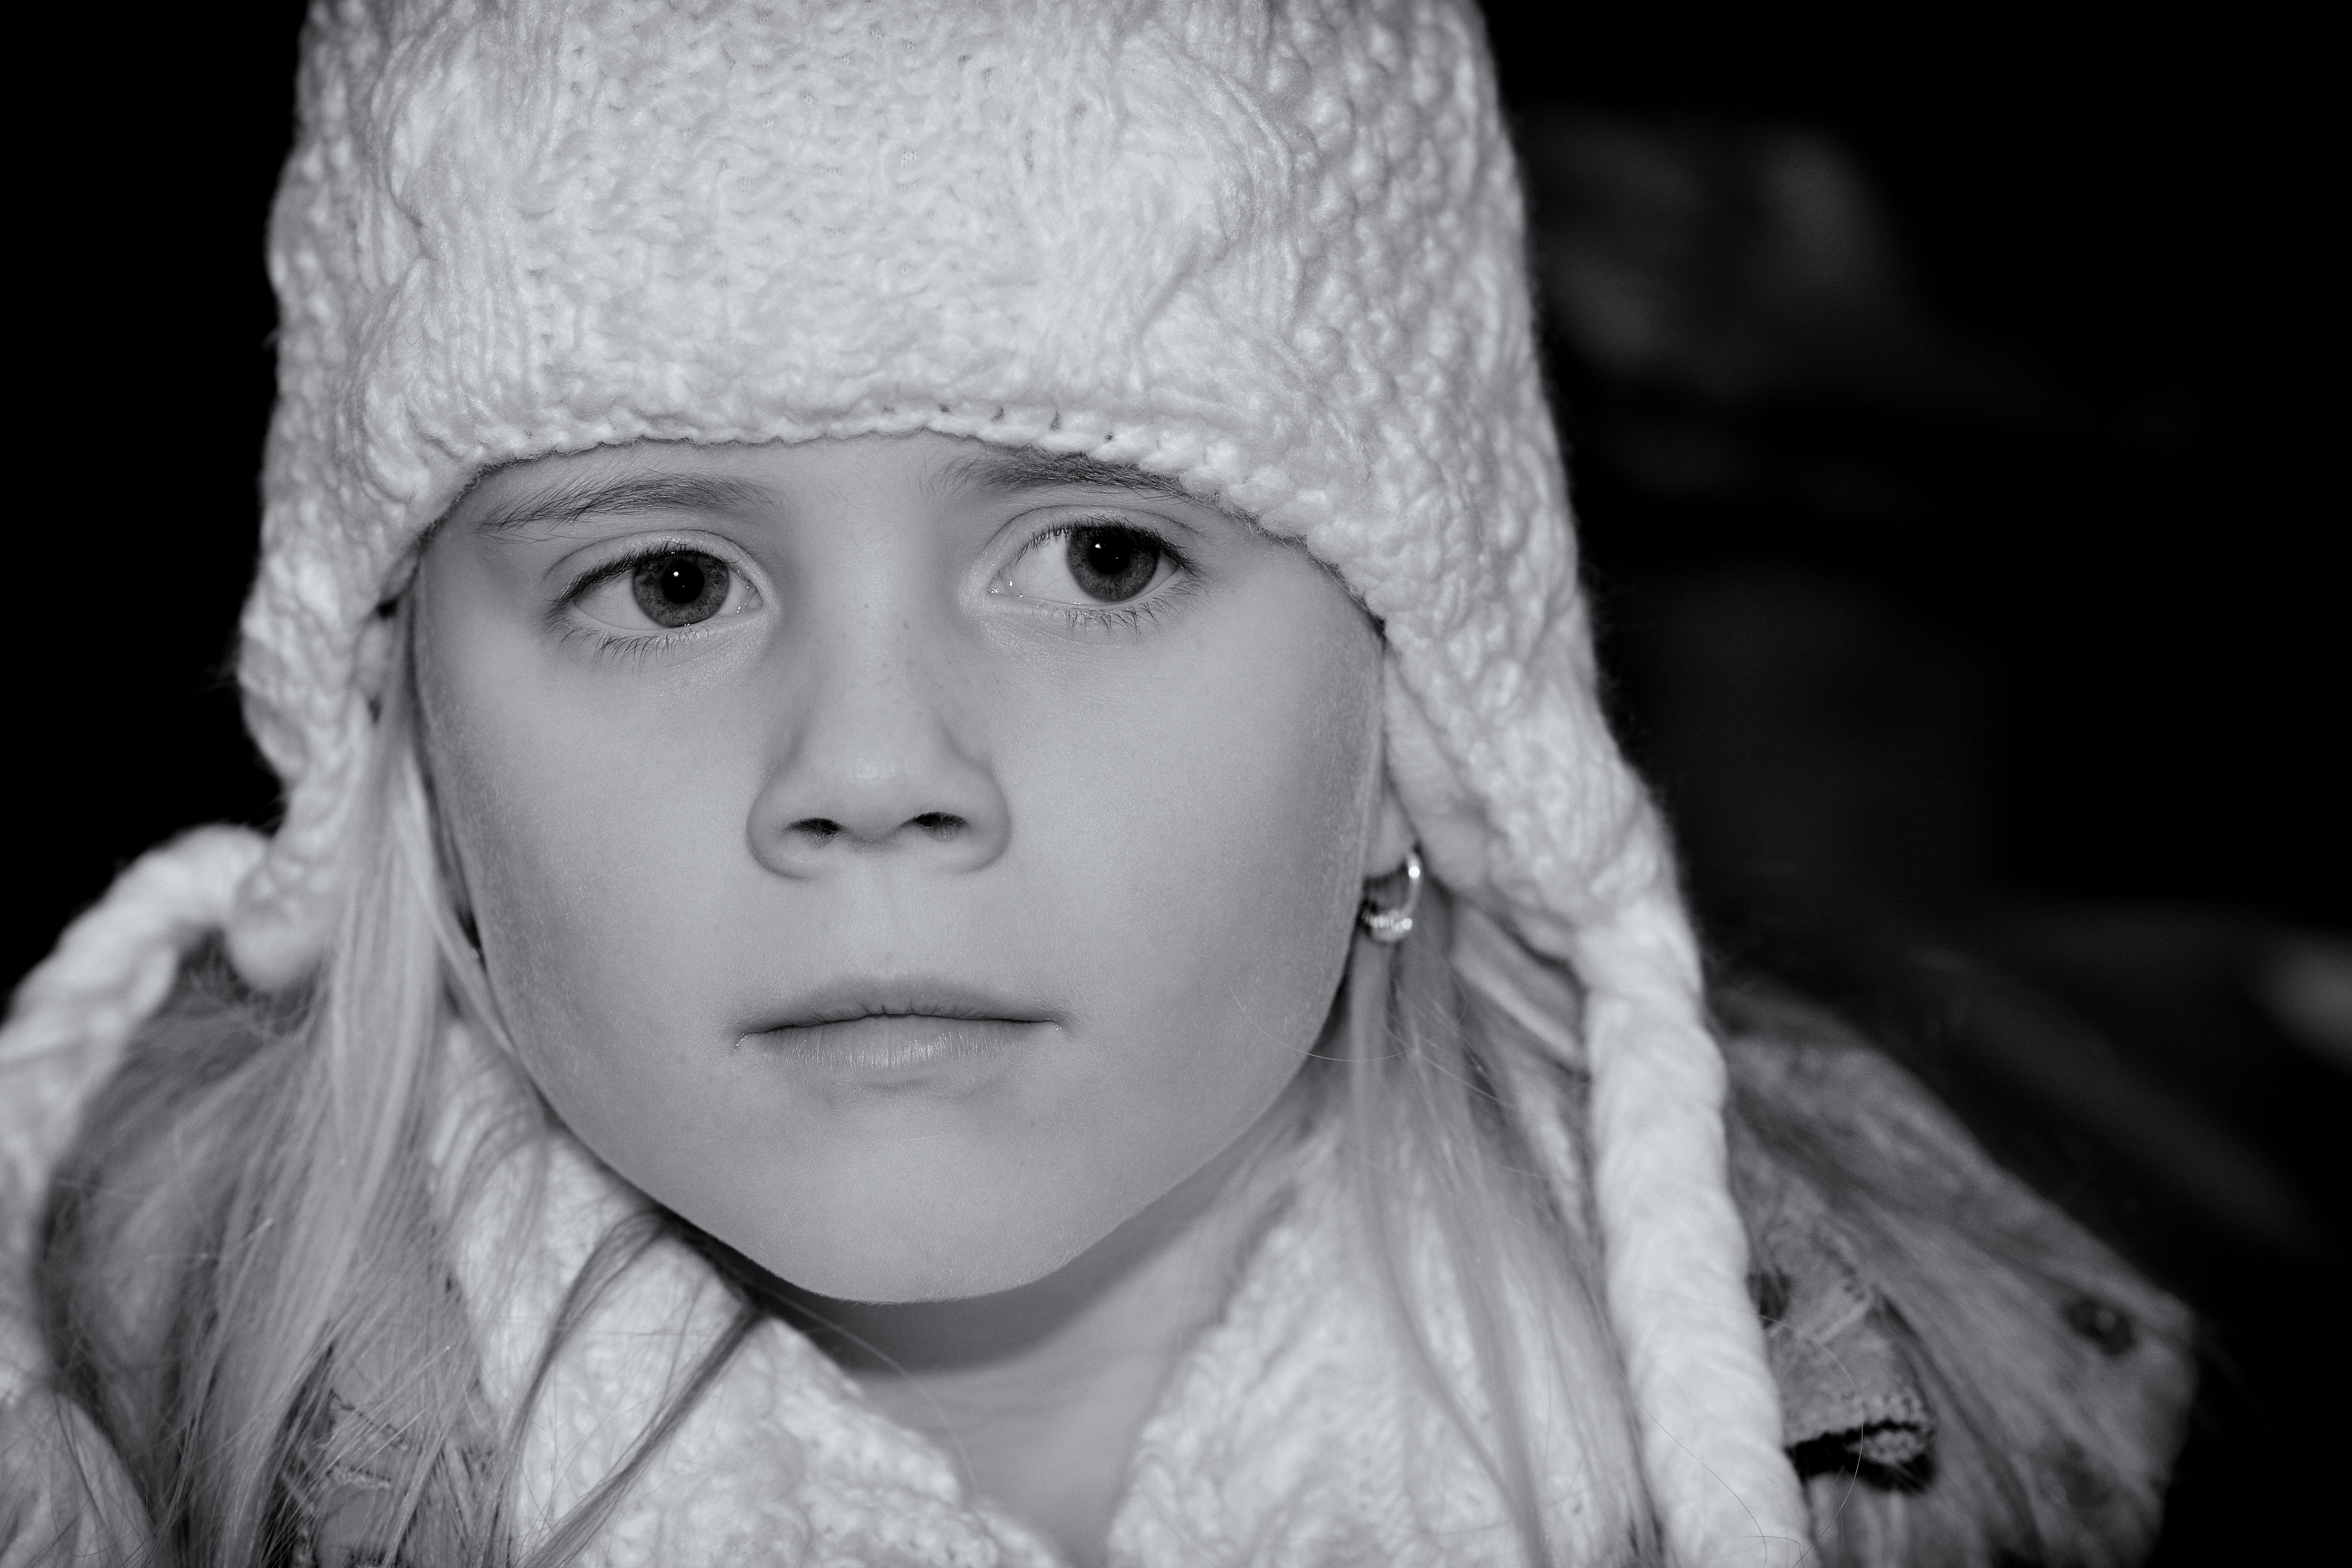
person, winter, black and white, girl, woman, white, photography, portrait, model, child, black, monochrome, lady, facial expression, smile, close up, face, infant, eye, cap, head, skin, beauty, organ, black and white recording, monochrome photography, portrait photography